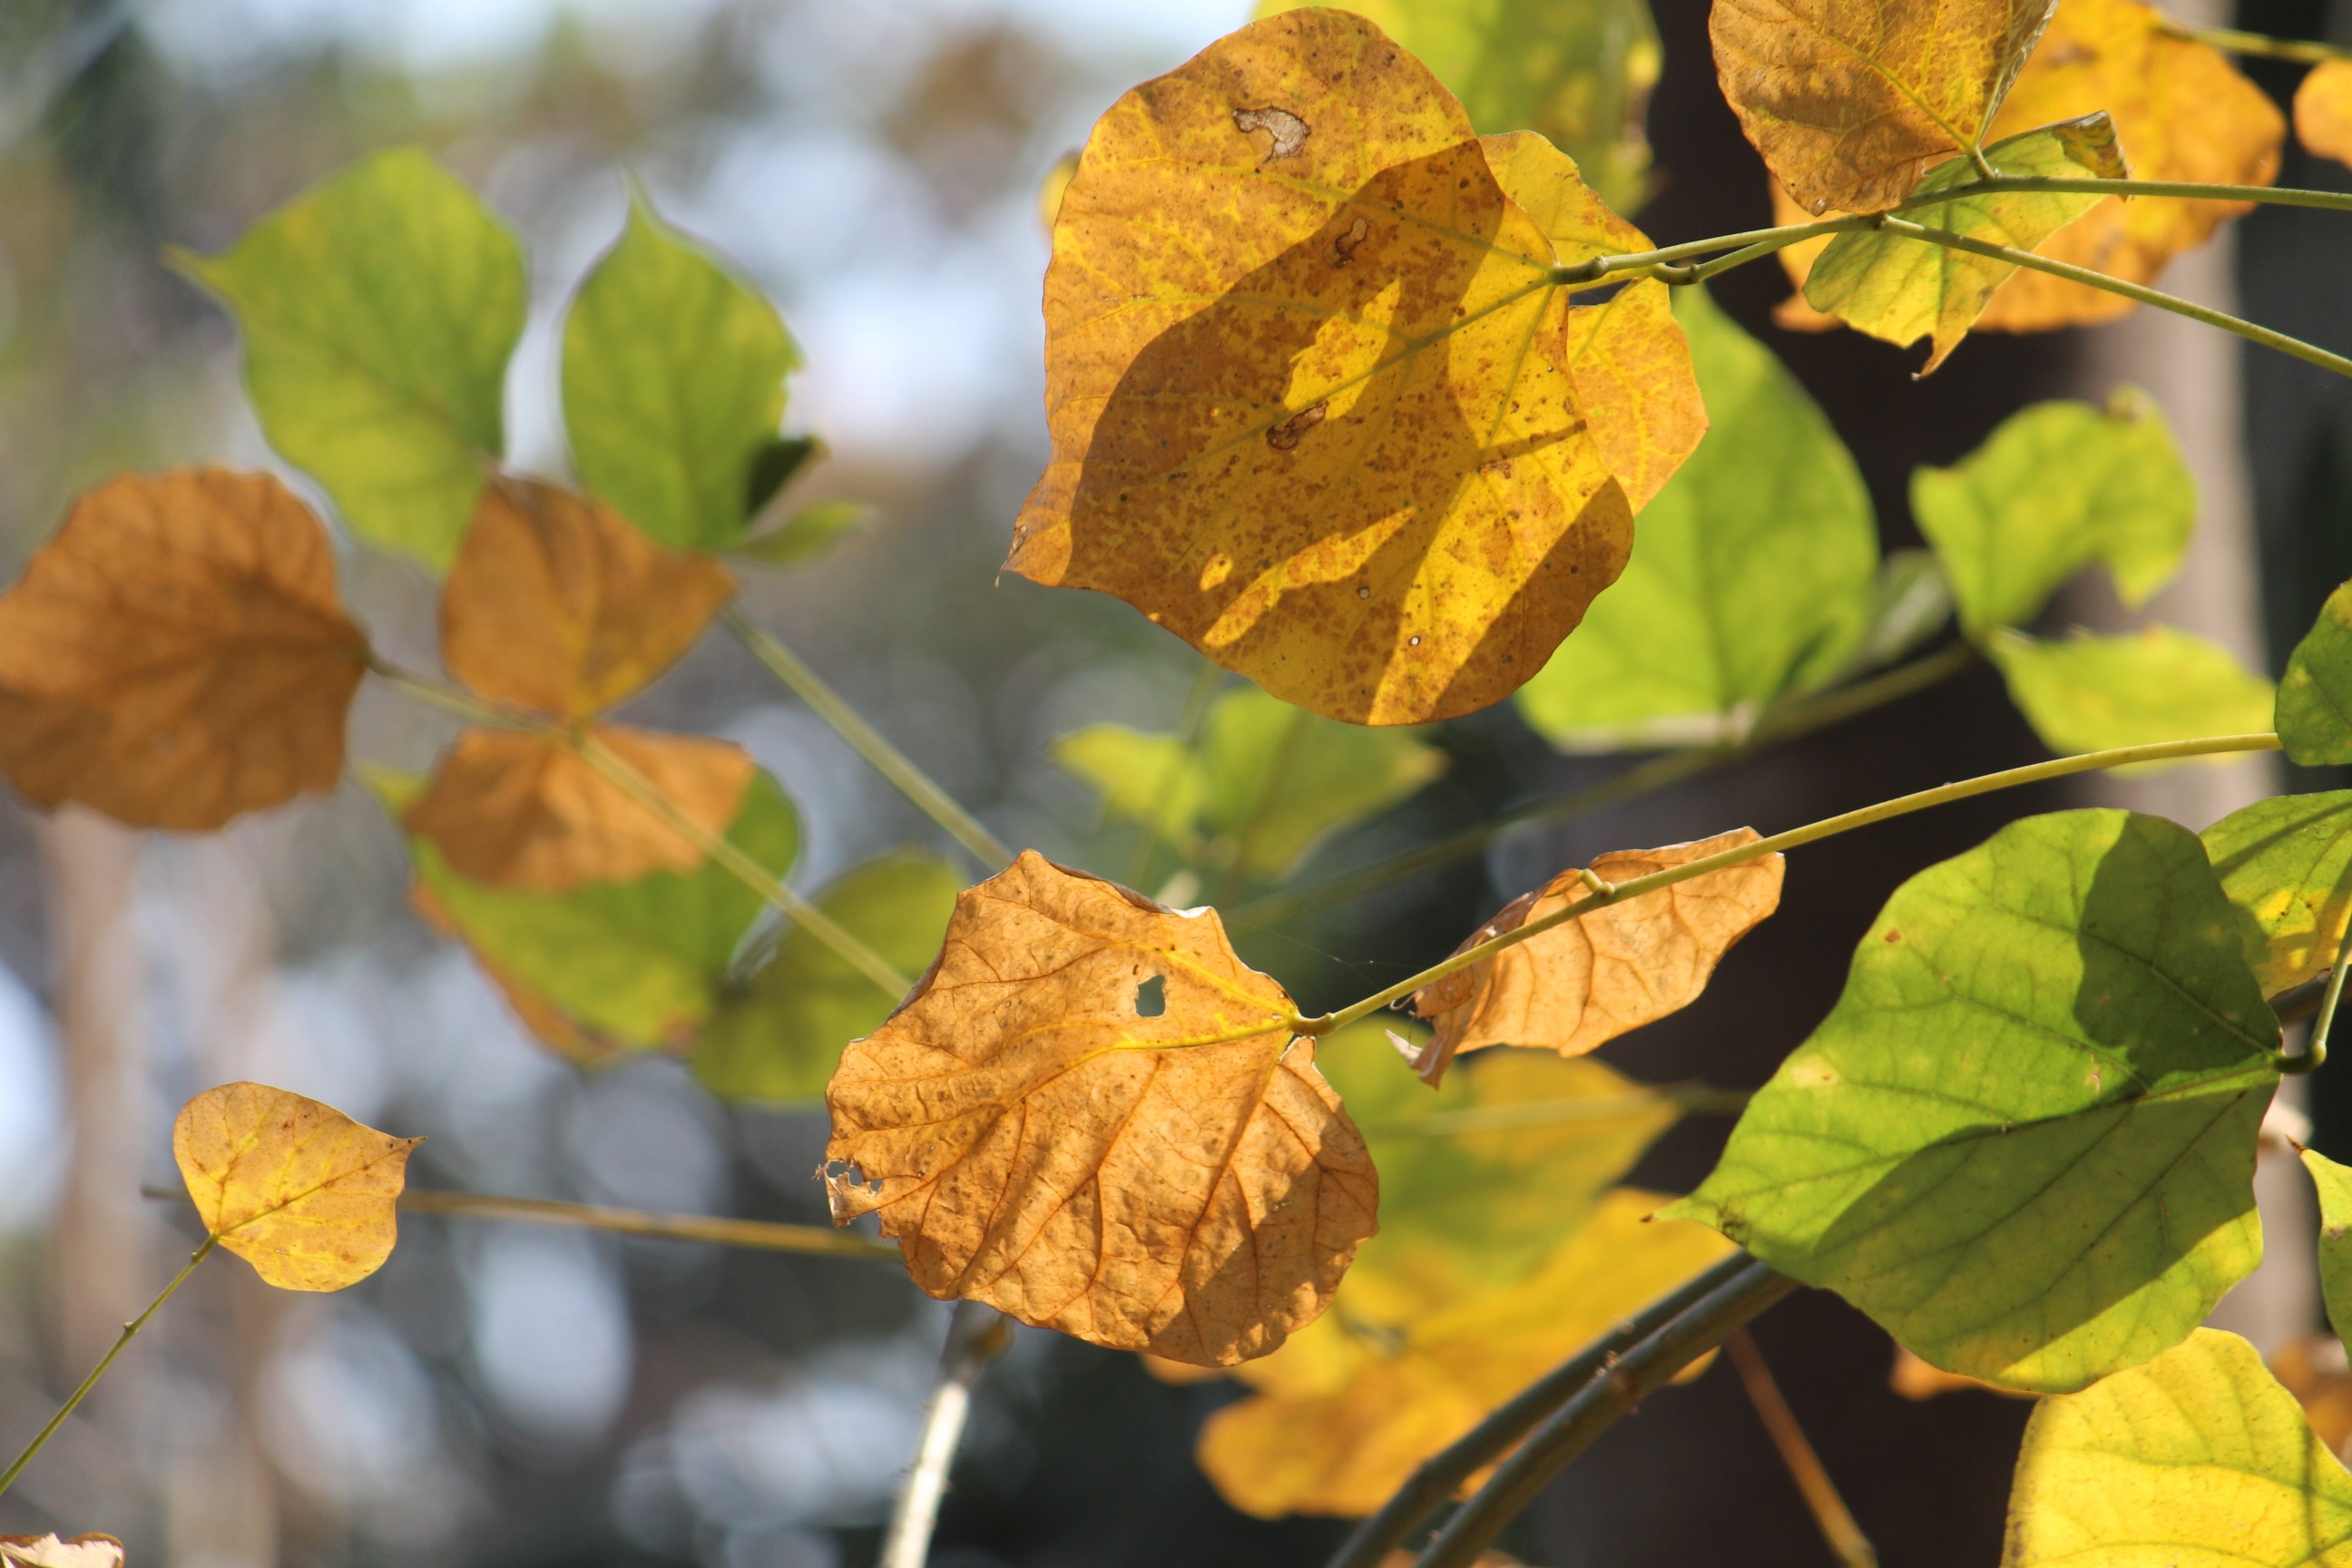
tree, nature, branch, plant, sunlight, leaf, fall, flower, foliage, food, green, golden, produce, natural, autumn, botany, yellow, flora, season, leaves, seasonal, deciduous, macro photography, flowering plant, maidenhair tree, woody plant, land plant